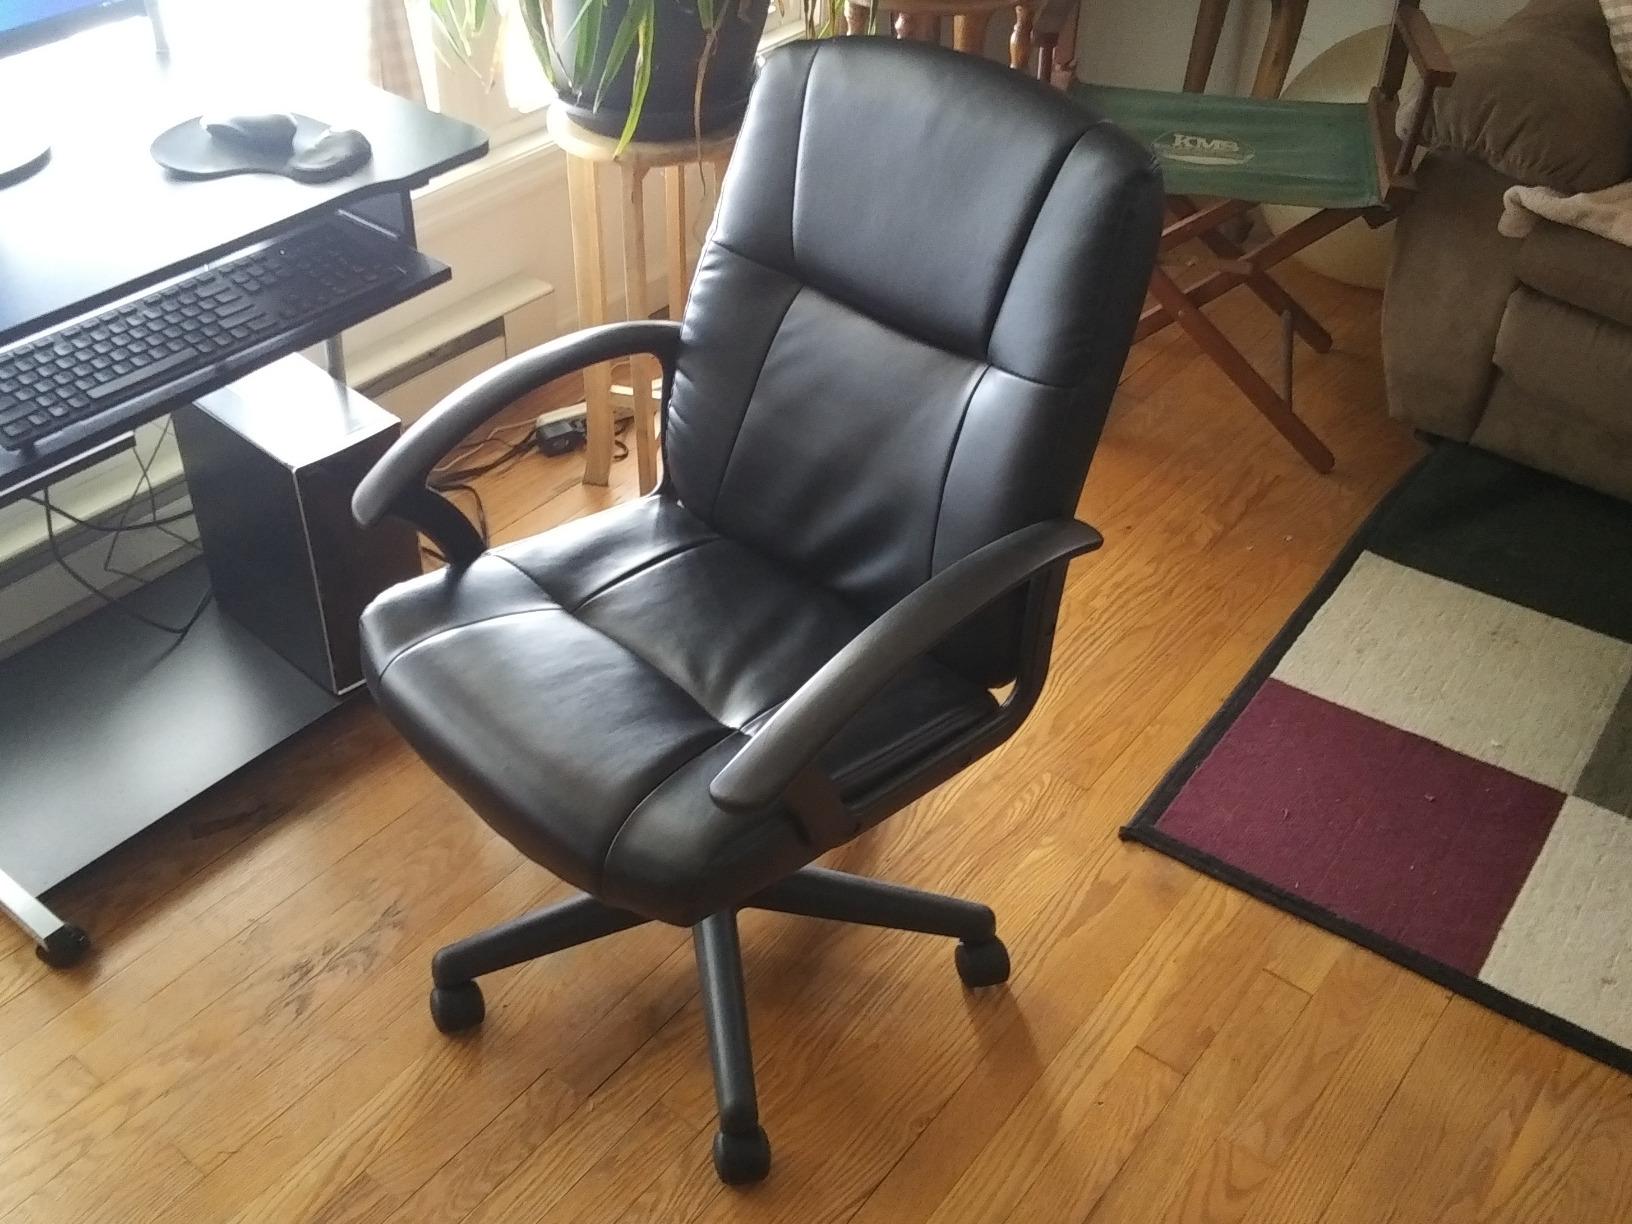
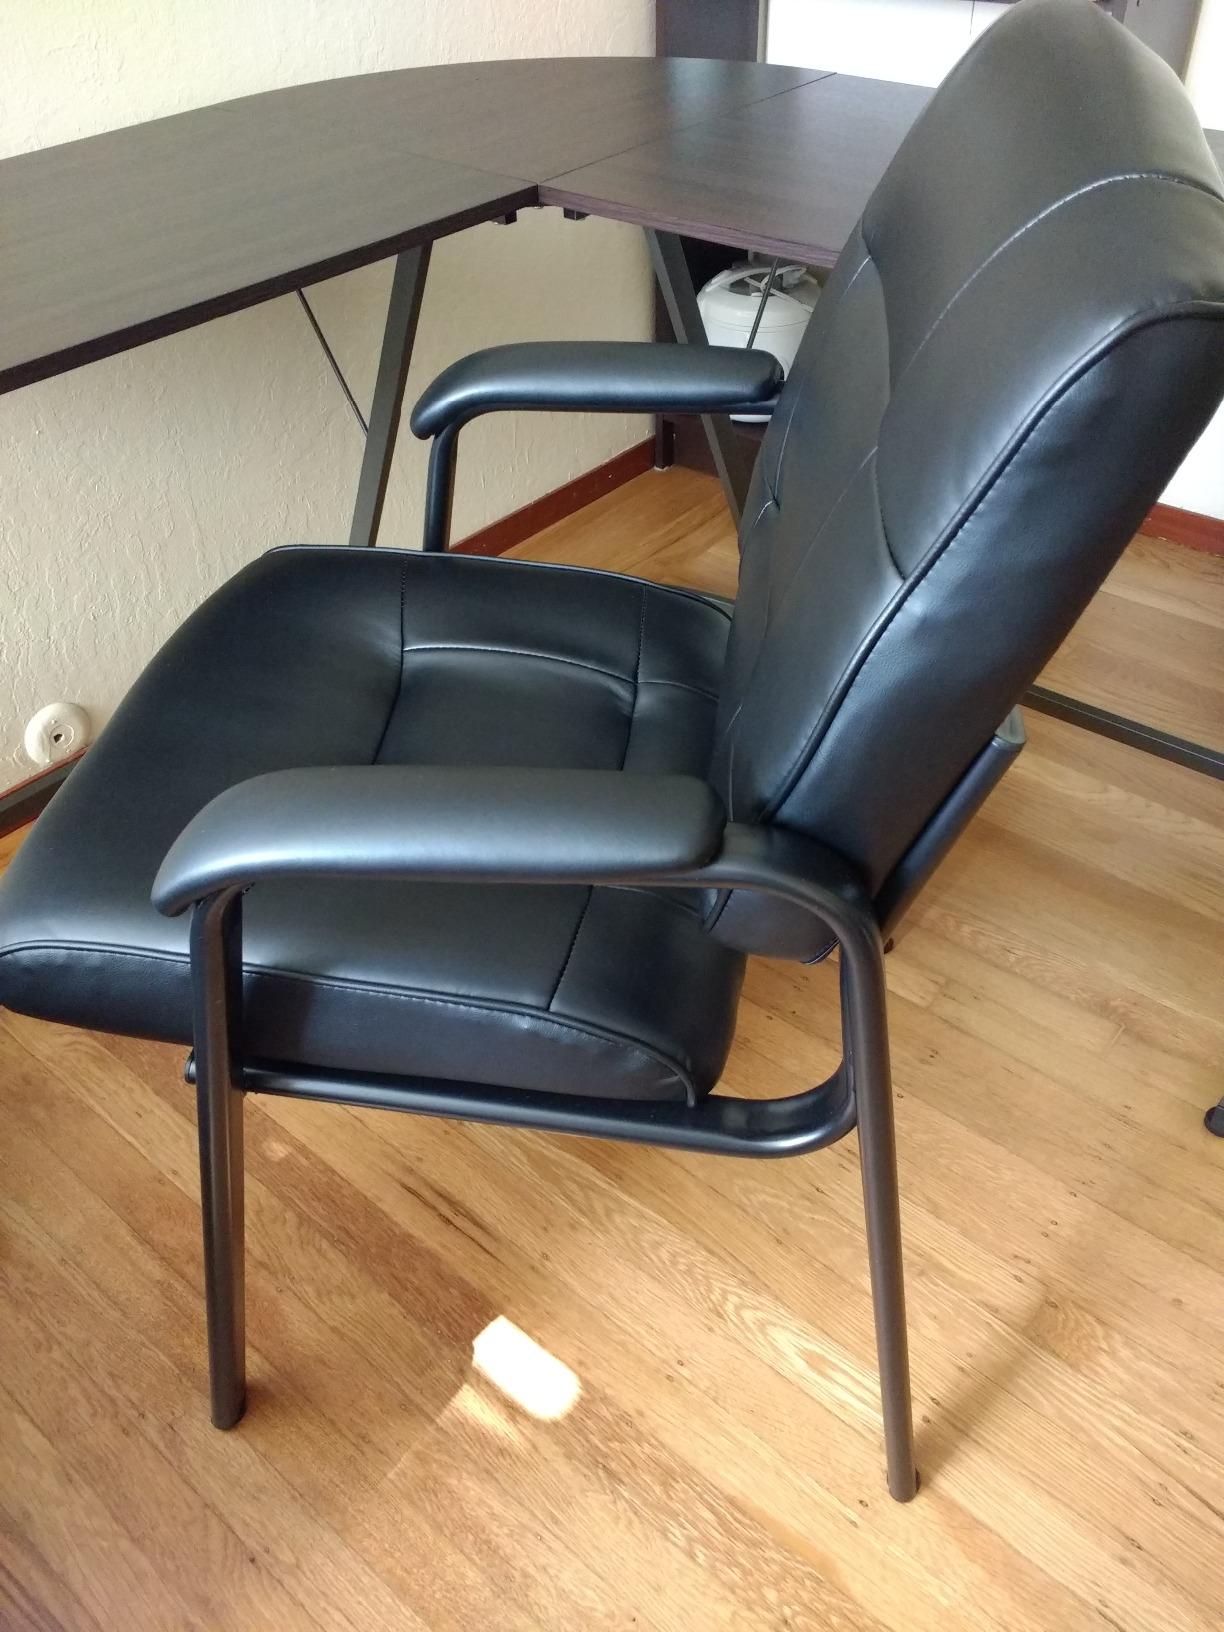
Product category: items_chair
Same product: no